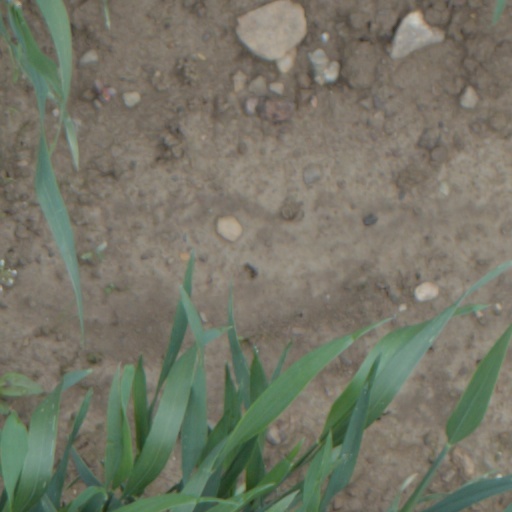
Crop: wheat